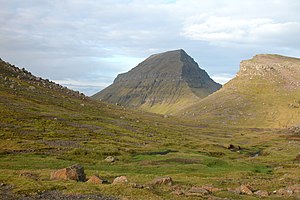
Sornfelli
Bjergtoppen Skælingsfjall på Sornfelli har en højde på 749 m
Sornfelli er et bjergplateau på Streymoy i Færøerne ca. 12 km fra hovedstaden Tórshavn. Der ligger en forhenværende militær radarstation 725 m over havets overflade. Her ligger også en meteorologisk station.